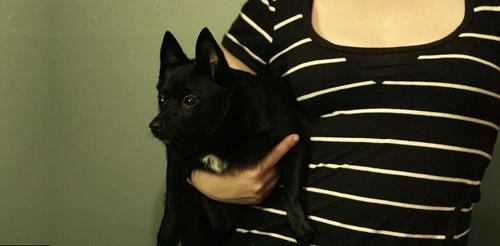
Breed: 201-n000024-schipperke